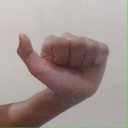
अक्षर: त